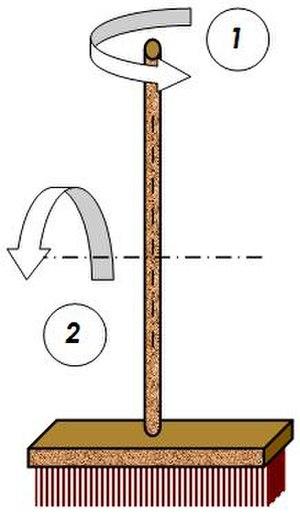
Le moment d'inertie est une grandeur physique qui caractérise la géométrie des masses d'un solide, c'est-à-dire la répartition de la matière en son sein. Il quantifie également la résistance à une mise en rotation de ce solide, et a pour dimension M·L². C'est l'analogue pour un solide de la masse inertielle qui, elle, mesure la résistance d'un corps soumis à une accélération linéaire.
En mathématiques, et plus particulièrement en algèbre linéaire, le concept de vecteur propre est une notion algébrique s'appliquant à une application linéaire d'un espace dans lui-même. Il correspond à l'étude des axes privilégiés, selon lesquels l'application se comporte comme une dilatation, multipliant les vecteurs par une même constante. Ce rapport de dilatation est appelé valeur propre, les vecteurs auxquels il s'applique s'appellent vecteurs propres, réunis en un espace propre. Le graphique de la figure 1 illustre ces notions.